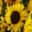
Label: sunflower